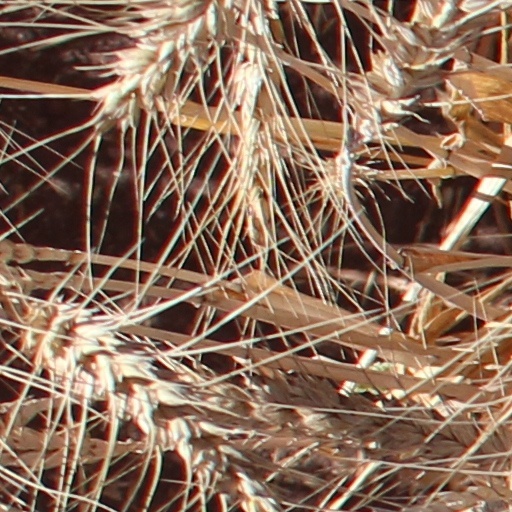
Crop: wheat